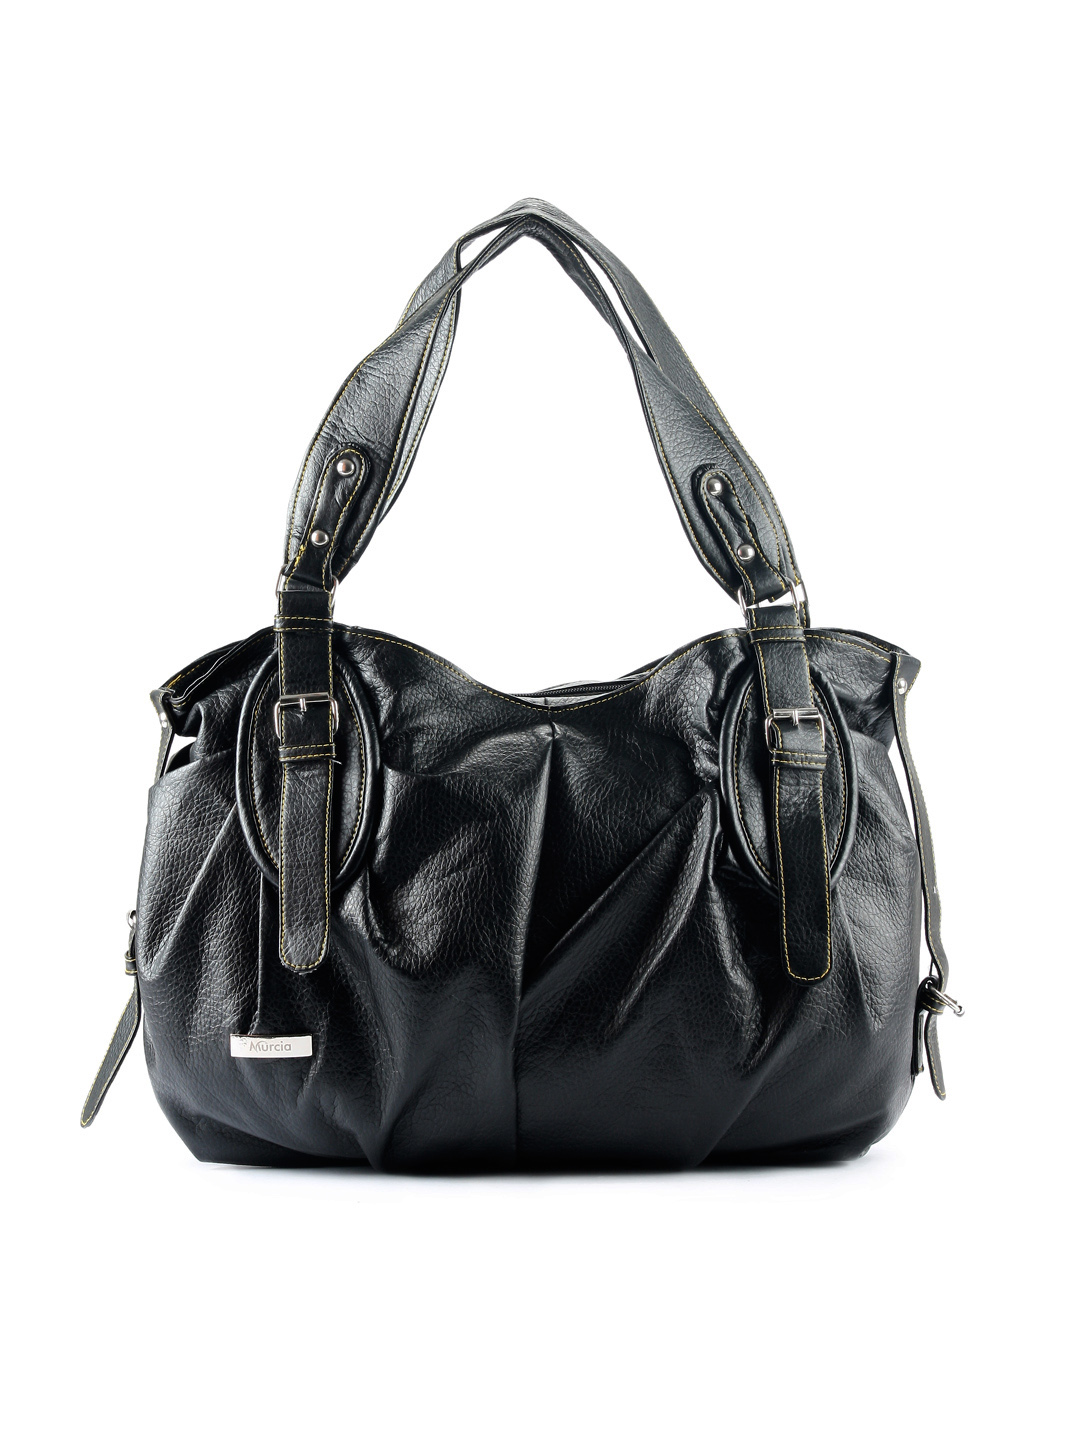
Murcia Women Casual Black Handbag
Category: Accessories / Bags / Handbags
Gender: Women
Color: Black
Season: Winter 2015
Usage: Casual